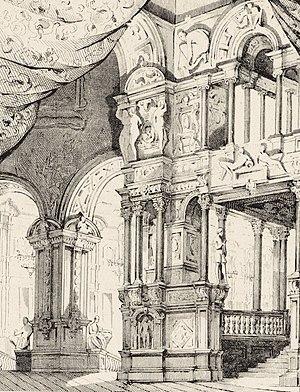
Les Huguenots: esquisse de décor pour le scène 1 de l'acte V (1836)
Les Huguenots est un grand opéra en cinq actes et trois tableaux de Giacomo Meyerbeer, sur un livret en français d’Eugène Scribe et Émile Deschamps, créé le 29 février 1836 à l’Opéra de Paris, salle Le Peletier, avec les plus grands chanteurs de l’époque : les sopranos Dorus-Gras et Falcon, le ténor Nourrit et la basse Levasseur, sous la direction de François-Antoine Habeneck.